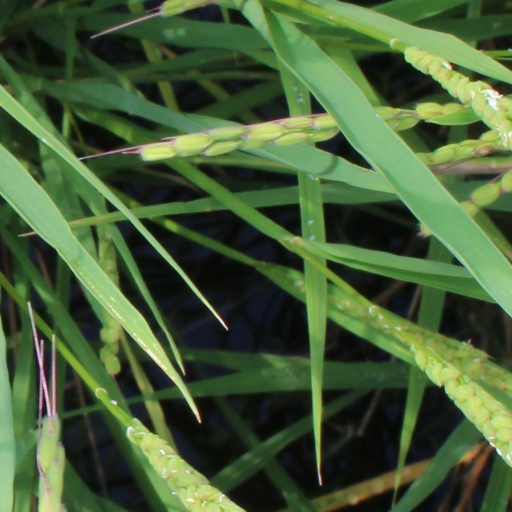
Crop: rice